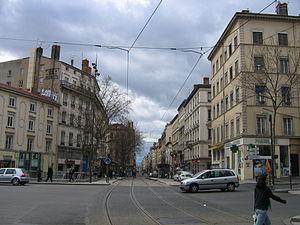
La place du pont, cœur de la Guillotière. L'immeuble à gauche est l'ancienne mairie de la commune de La Guillotière, absorbée par Lyon en 1852.
La place Gabriel-Péri, appelée localement place du Pont compte tenu de sa proximité avec le pont de la Guillotière, est une place publique située à la limite des 3ᵉ arrondissement et 7ᵉ arrondissement de Lyon, en France. Situé à la croisée de plusieurs axes de communication importants, elle constitue un élément structurant important de la géographie lyonnaise.
La Guillotière est un quartier de la ville de Lyon, situé sur la rive gauche du Rhône. Le quartier est essentiellement situé dans le 7ᵉ arrondissement et s'étend aussi sur le 3ᵉ arrondissement vers la place Gabriel-Péri. Ce quartier est caractérisé par sa mixité sociale et ethnique.
Roger Vailland, né à Acy-en-Multien le 16 octobre 1907 et mort le 12 mai 1965 à Meillonnas, est un écrivain, essayiste, grand reporter et scénariste français. Son œuvre comprend neuf romans, des essais, des pièces de théâtre, des scénarios pour le cinéma, des journaux de voyages, des poèmes, un journal intime et de nombreux articles de journaux rédigés tout au long de sa vie.